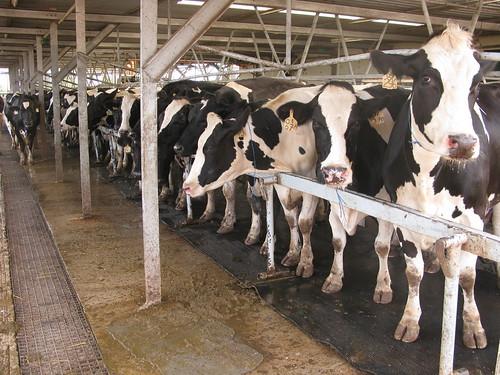
Ufugaji wa kisasa wa mifugo, ambapo kuna banda kubwa lililotengenezwa kwa kutumia vyuma, ndani kuna ng’ombe wengi wenye mabaka meupe na meusi wakiwa wamesimama.